The Happy Hooker (film)

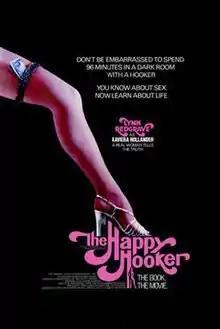
Theatrical release poster

The Happy Hooker is a 1975 American biographical comedy film directed by Nicholas Sgarro and starring Lynn Redgrave. It was adapted from the best-selling memoir by Xaviera Hollander.